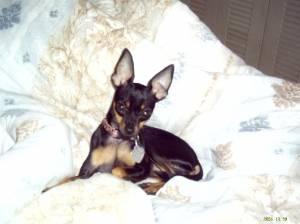
miniature pinscher